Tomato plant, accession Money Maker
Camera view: tilt-top (135 deg); turntable rotation: 30 degrees
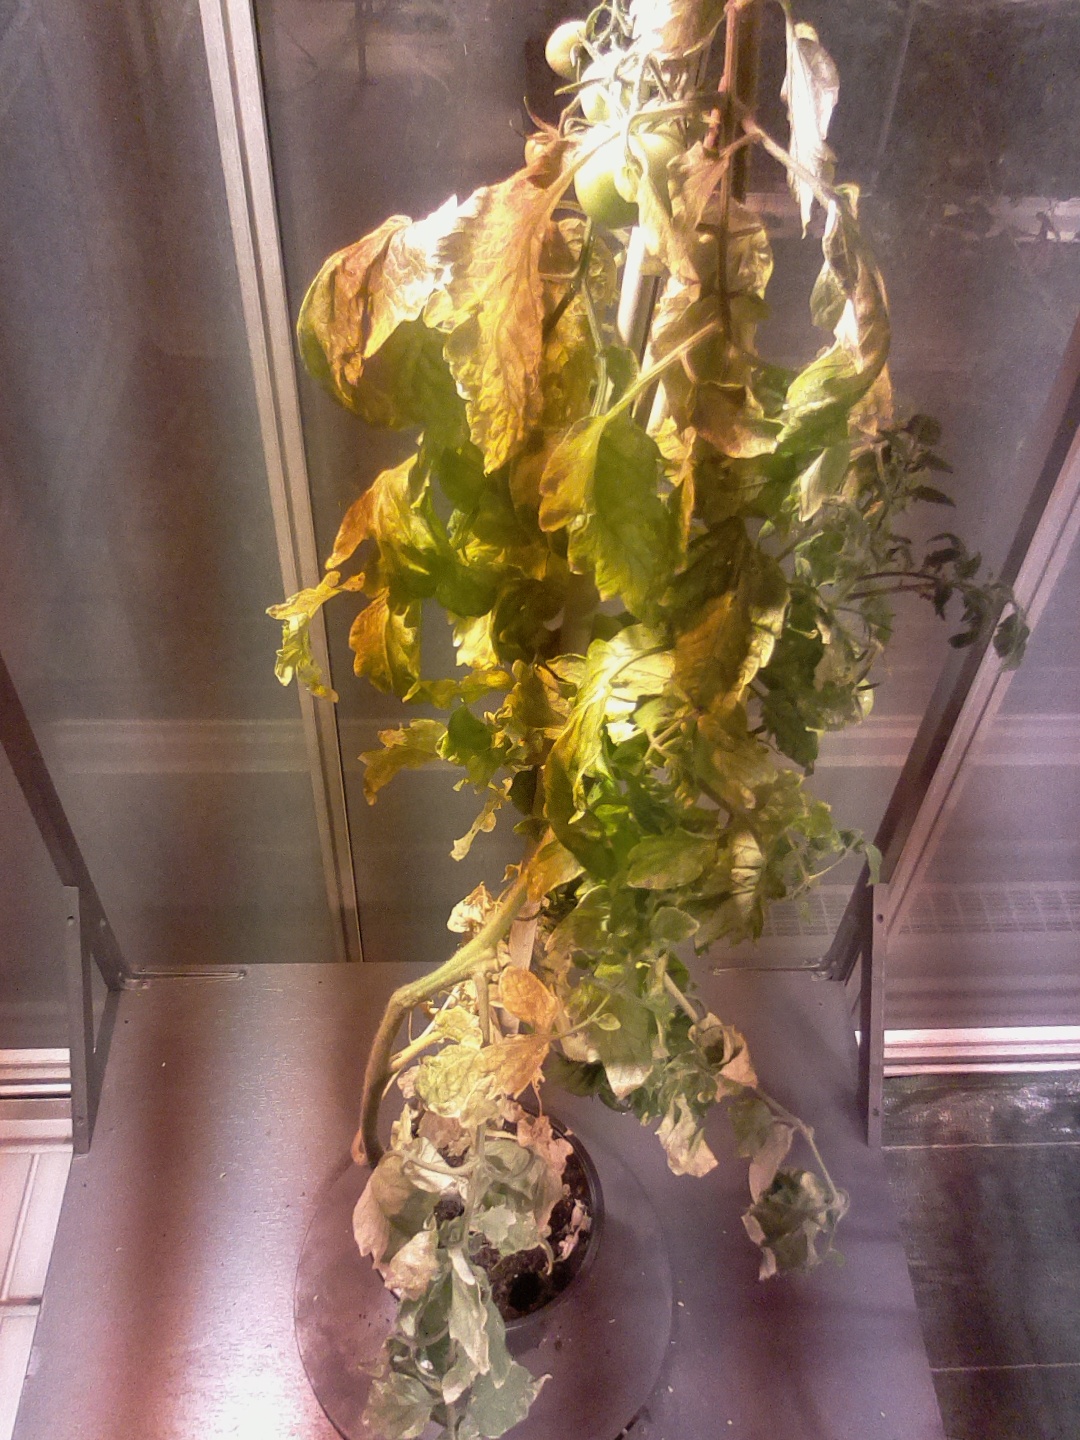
BBCH growth stage 79: 90% -100% of final fruit size